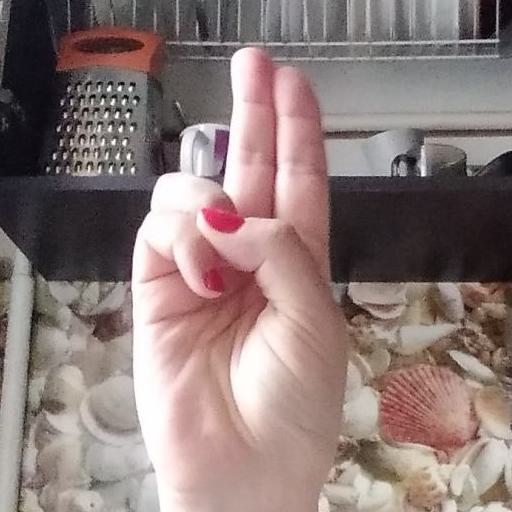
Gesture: two_up